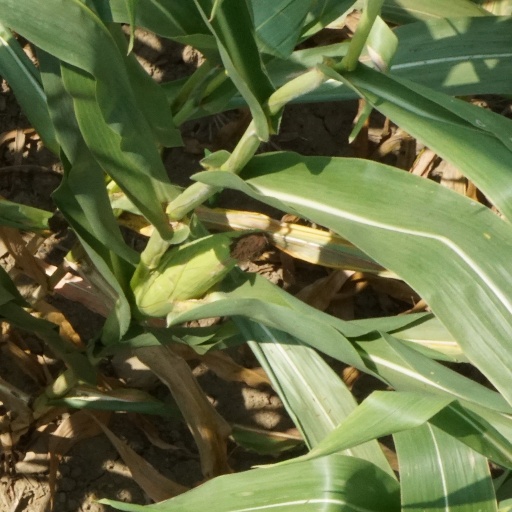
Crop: maize; corn